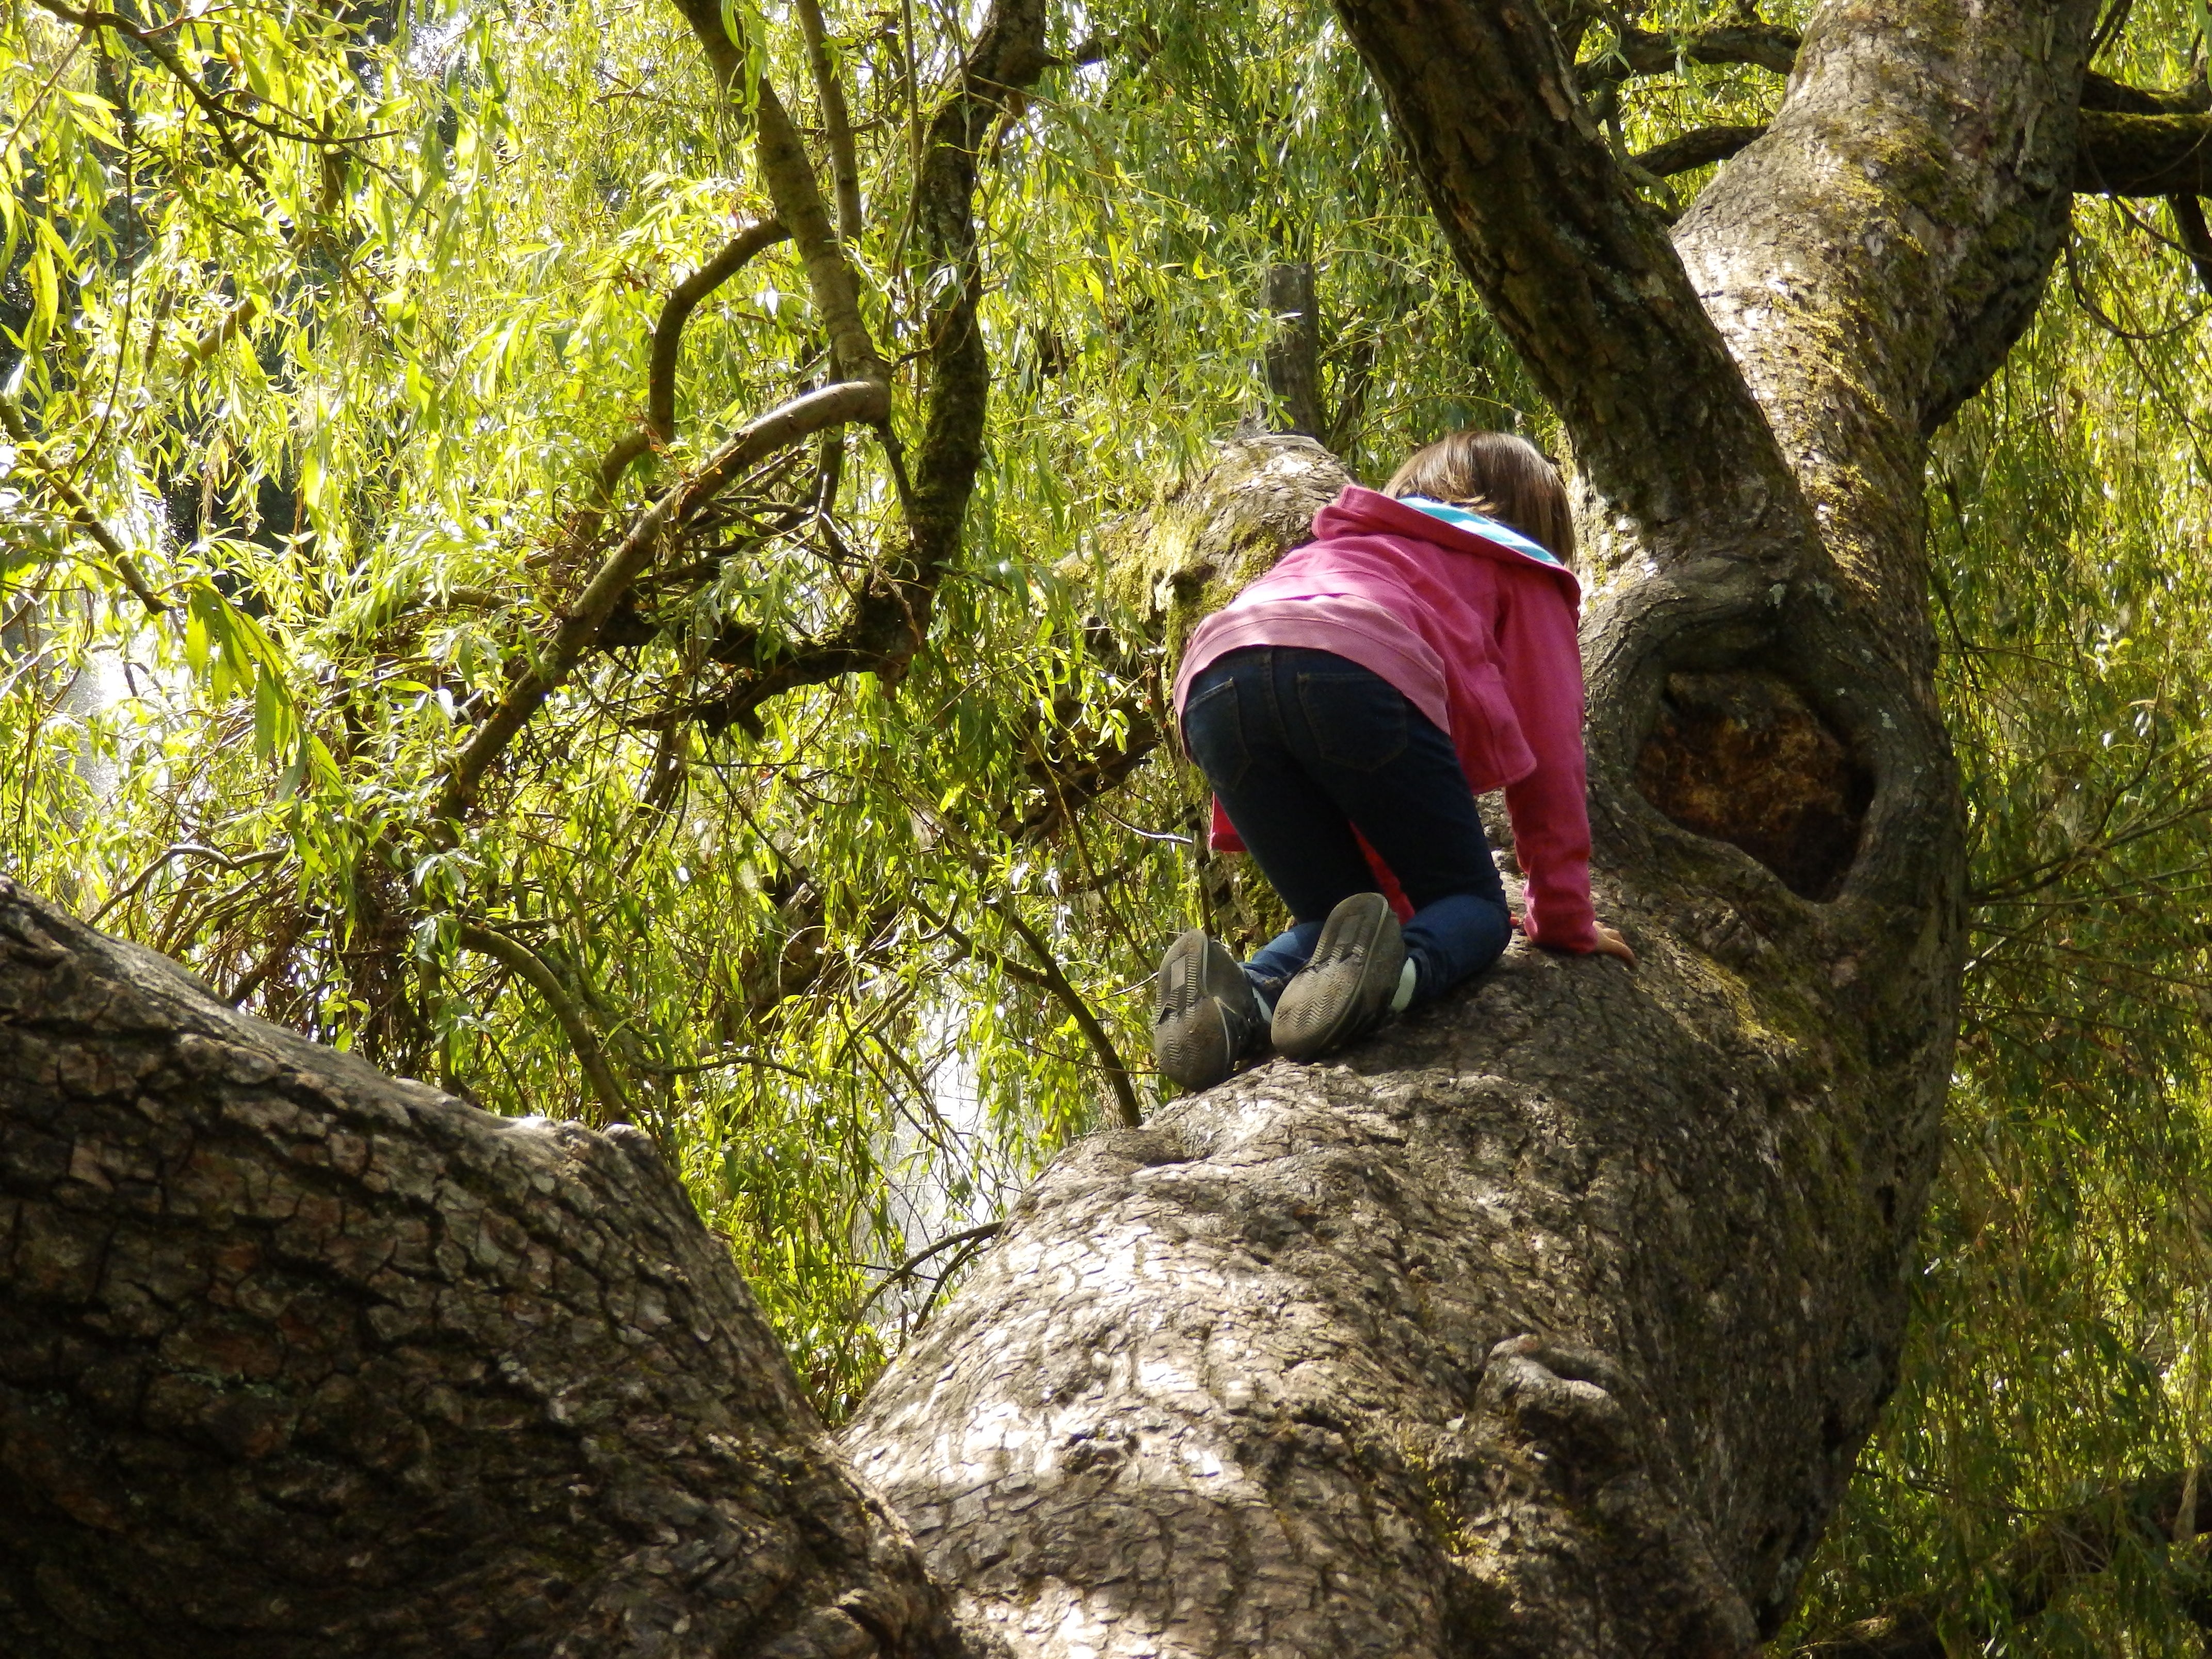
tree, forest, wilderness, walking, girl, hiking, trail, adventure, recreation, jungle, climbing, ridge, sports, woodland, outdoor recreation, woody plant